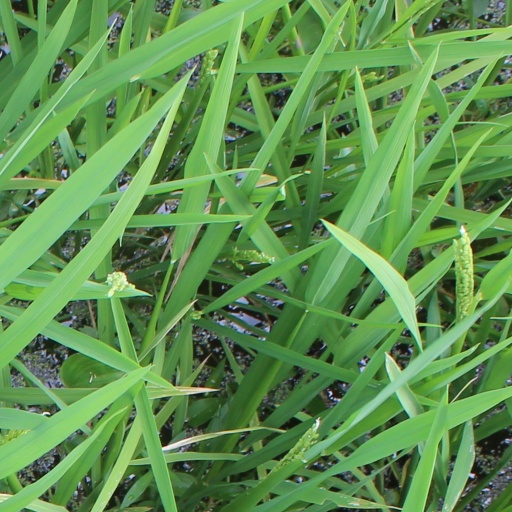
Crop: rice